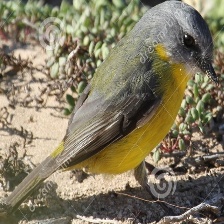
Species: EASTERN YELLOW ROBIN
Scientific name: EOPSALTRIA AUSTRALIS
ImageNet parent category: robin